Lombard locks

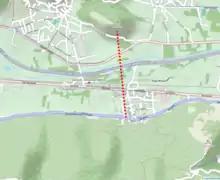
The natural bottleneck between Condove and Chiusa San Michele (Turin is to the east)

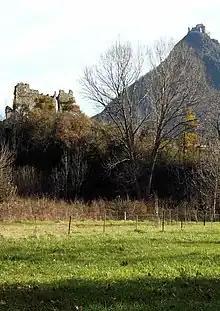
"Conte Verde" castle ("Castrum Capriarum)" near Condove (Turin Italy), with St Michael's Abbey on top of Mount Pirchiriano in the background

While some structures built along the Praocchio brook in Chiusa di San Michele have traditionally been regarded as Lombard, their origin is unclear. There is a some evidence of fortification along this imaginary line, but near the central Piazza della Repubblica, has raised the doubts of archaeologists. In a room below a deconsecrated chapel, known as St. Joseph's, ancient walls have been found, of uncertain date, but which may hint at an early medieval fortification, possibly a tower with four corner turrets. It is a square room, with chamfered corners on the four corners suggesting small turrets two metres in diameter.